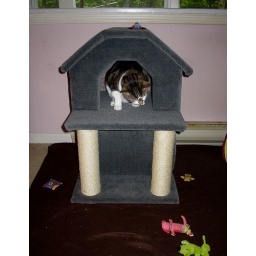
Rabbitt snacks on kibble in his kitty house